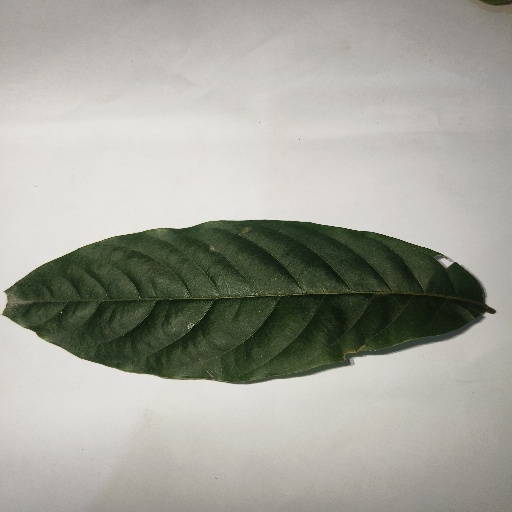
Species: HariTaki
Leaf condition: Shot Hole